Hyblaea puera

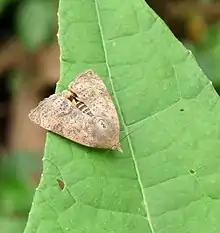
"Hyblaea puera" in Kerala. Here we can partially see the black and orange-yellow hindwings under the greyish-brown forewings.

"Hyblaea puera" occurs in forests across southern Asia from India, Sri Lanka and Bangladesh, through Thailand and the rest of south-east Asia to New Guinea, and north Queensland in Australia. Recent reports place it in Guadeloupe, and Suriname.